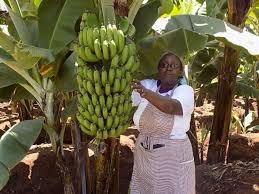
Mwanamke anaonekana akiwa amesimama karibu na mzabibu wa matunda makubwa ya ndizi. Anaonekana ameshika na kuonyesha runda huo wa ndizi kwenye shamba la ndizi.